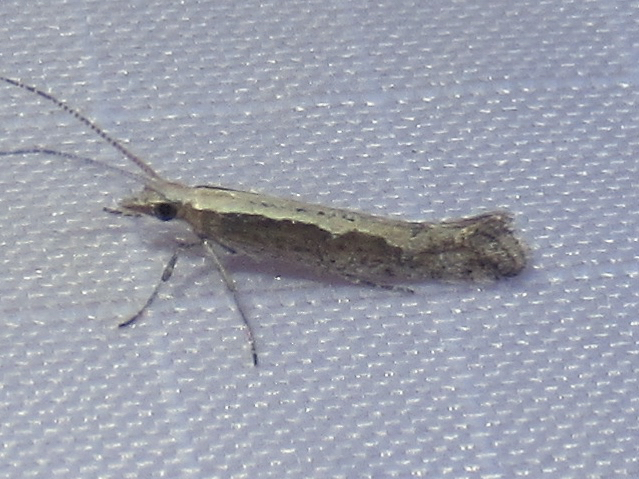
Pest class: diamondback_moth